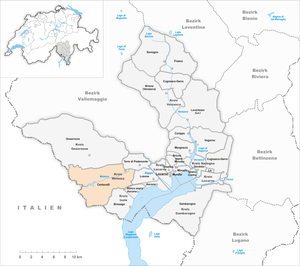
Centovalli est une commune suisse du canton du Tessin.